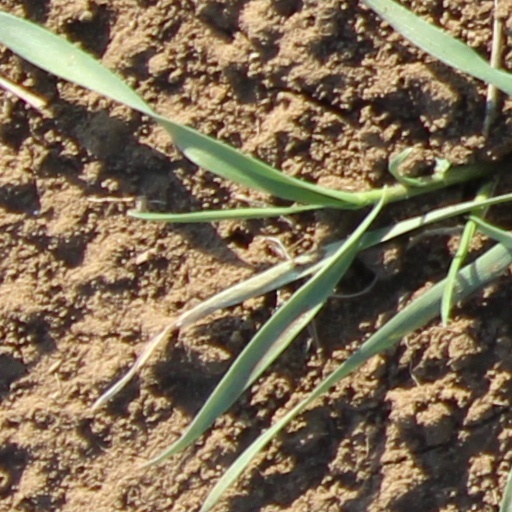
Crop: wheat